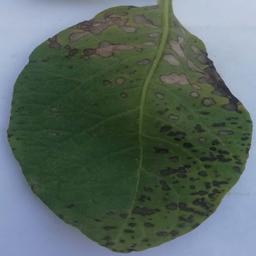
Etiqueta: Tizon_Temprano